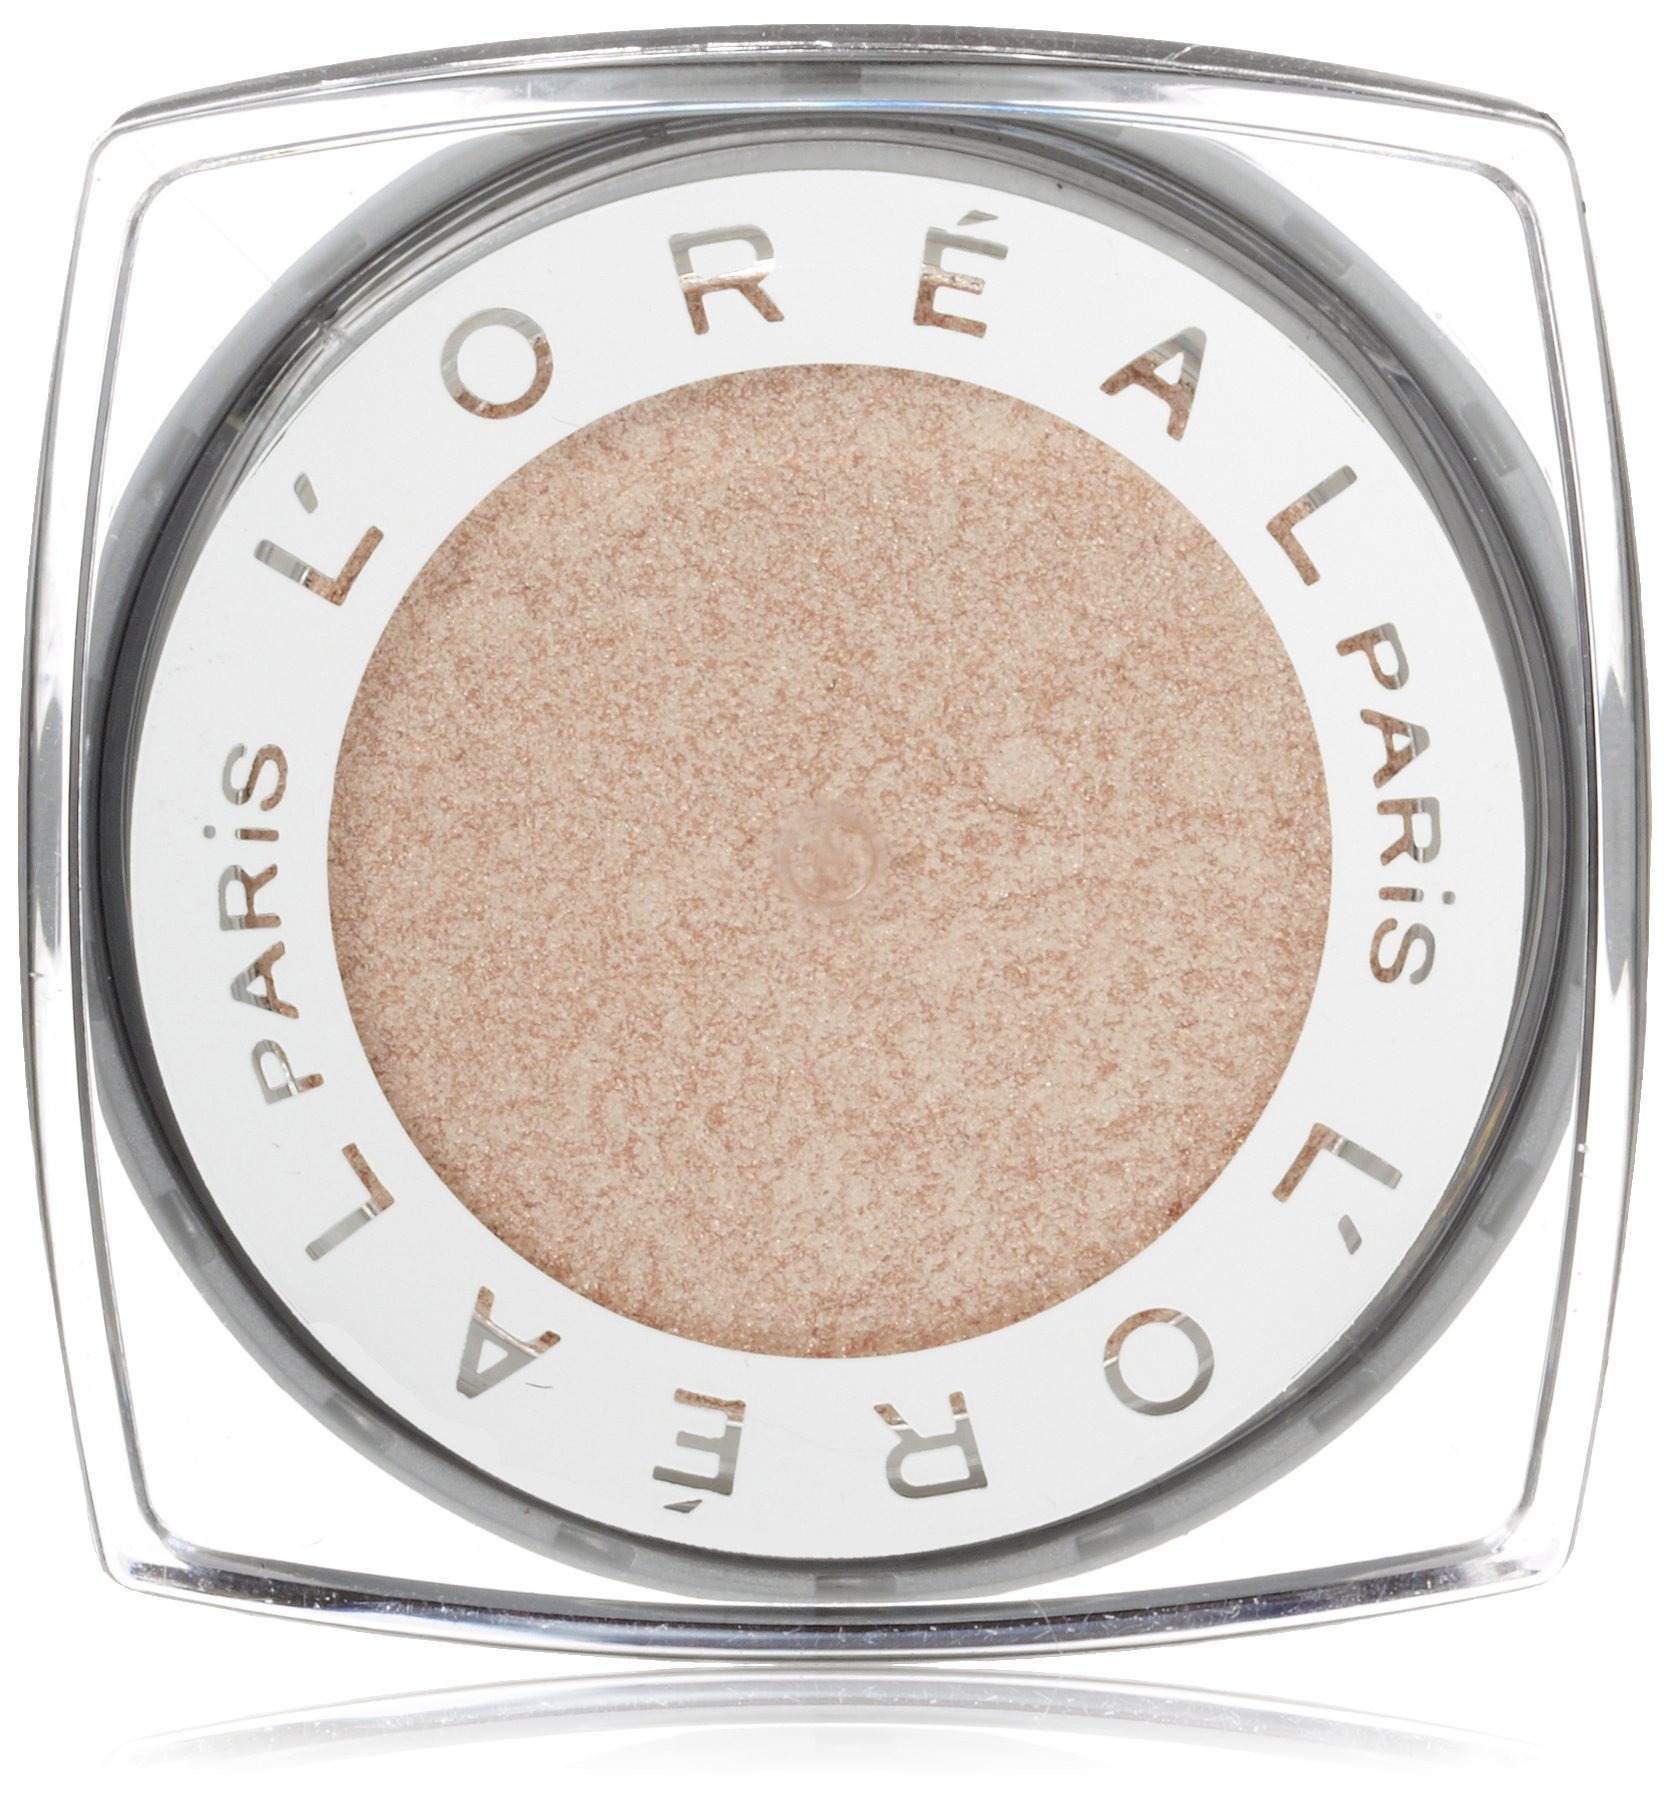
Item Name: L'Oréal Paris Infallible 24HR Shadow, Iced Latte, 0.12 oz.
Bullet Point 1: Intense maximized color
Bullet Point 2: Luxurious powder-cream texture
Bullet Point 3: 24HR long lasting hold
Bullet Point 4: Waterproof, crease and fade resistant
Value: 1.0
Unit: Count

Price: 12.38